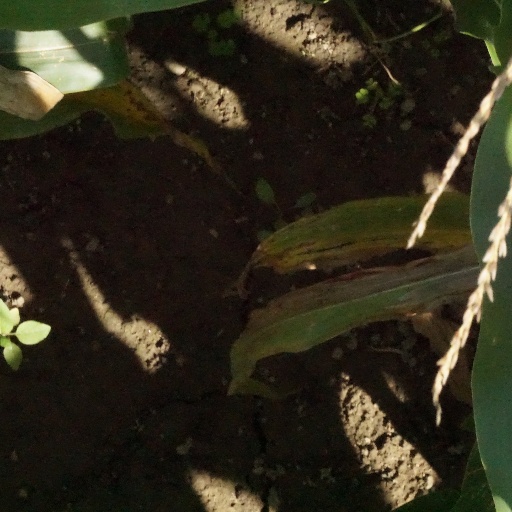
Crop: maize; corn